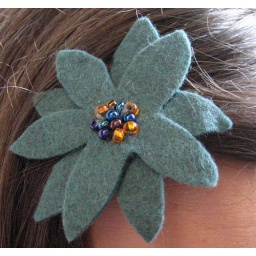
green flower in hair